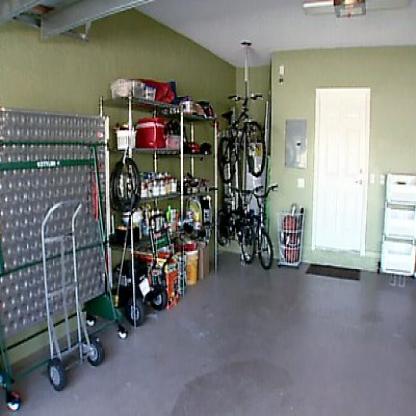
Scene: Indoor